James Nisbet (minister)

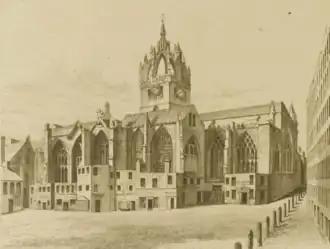
St Giles in the 18th century

He was born in or near Edinburgh the eldest son of James Nisbet and his wife, Bessie McMorran. He studied at the University of Edinburgh graduating MA in 1695. He became private chaplain to the Laird of Woolmet House. He was licensed to preach by the Presbytery of Edinburgh in 1702.